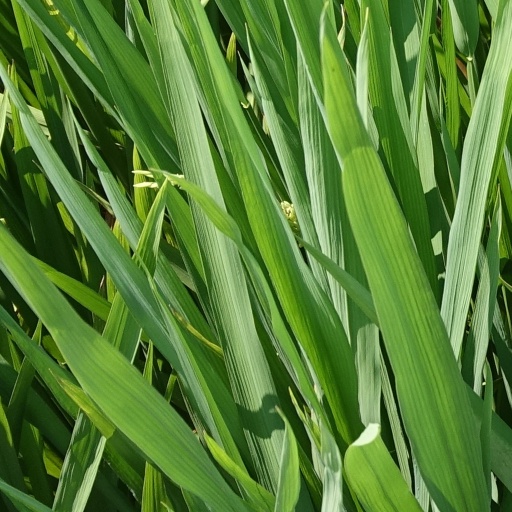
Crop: rice